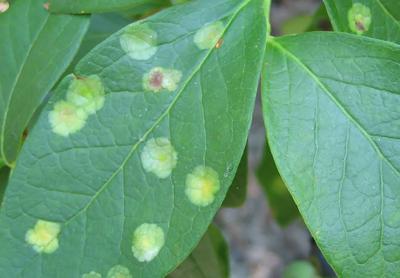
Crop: blueberry
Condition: rust